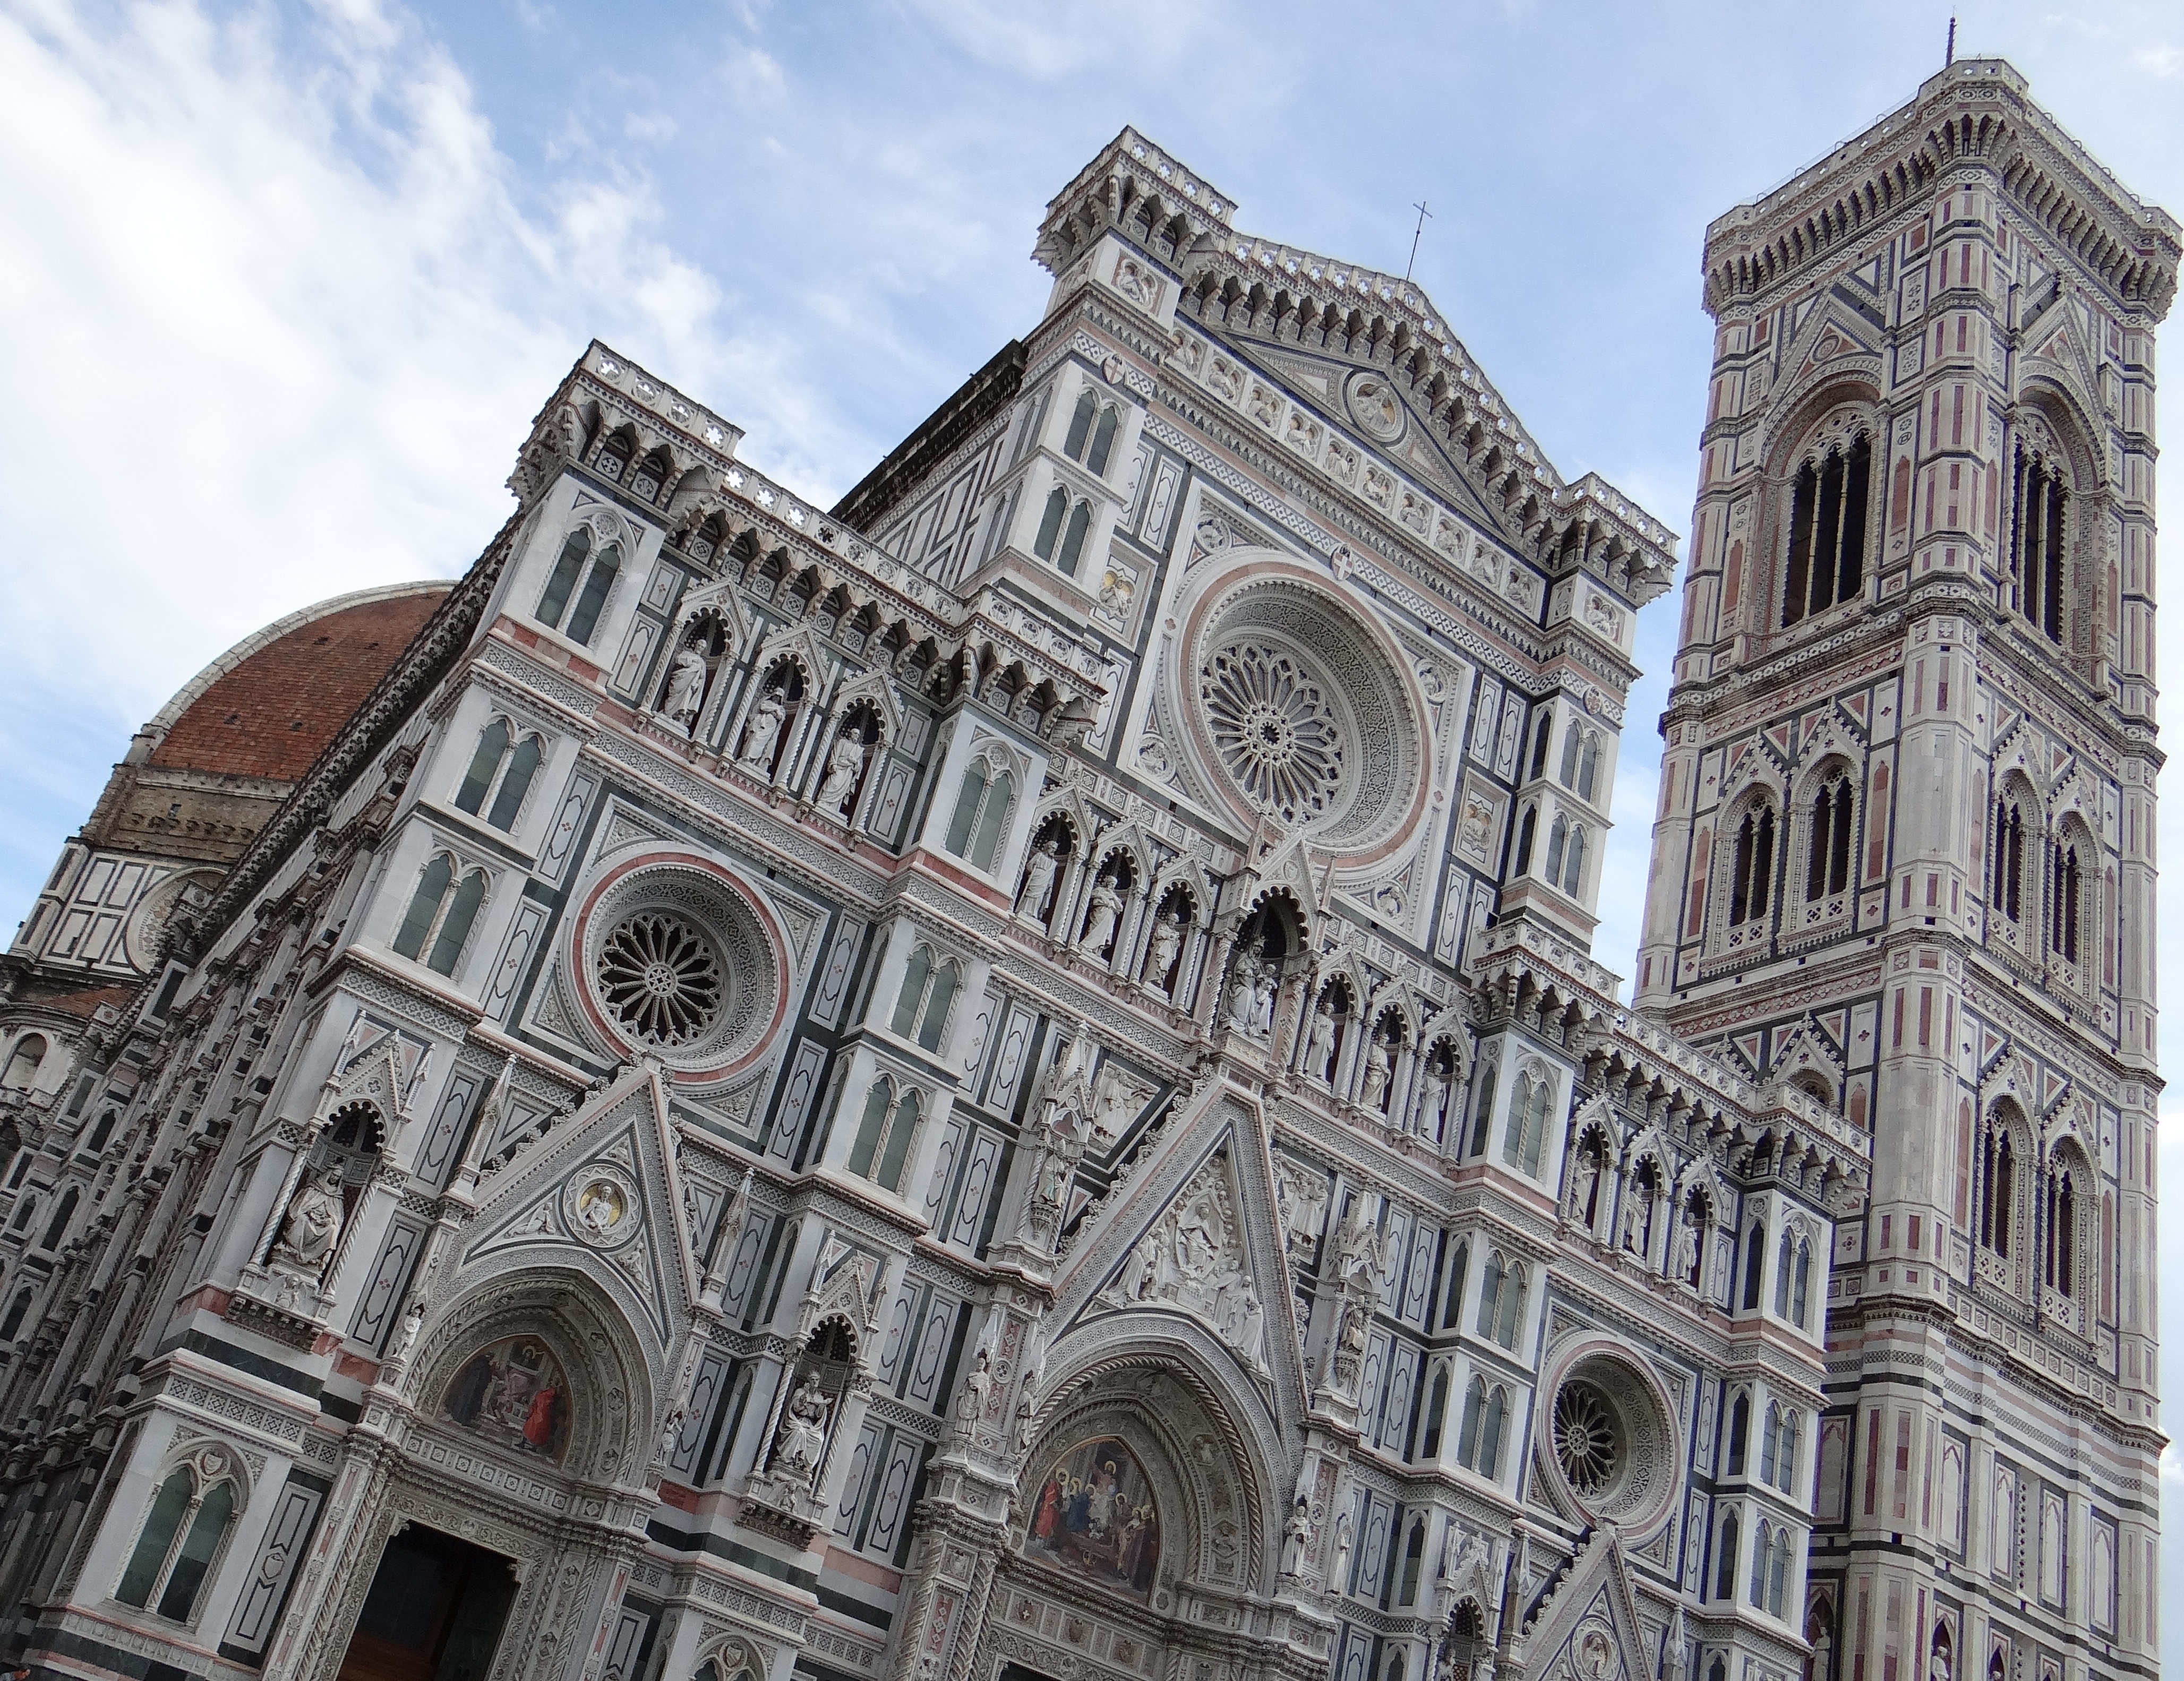
architecture, building, landmark, italy, tuscany, facade, church, cathedral, place of worship, artwork, baptistery, renaissance, campanile, basilica, florence, dom, gothic architecture, classical architecture